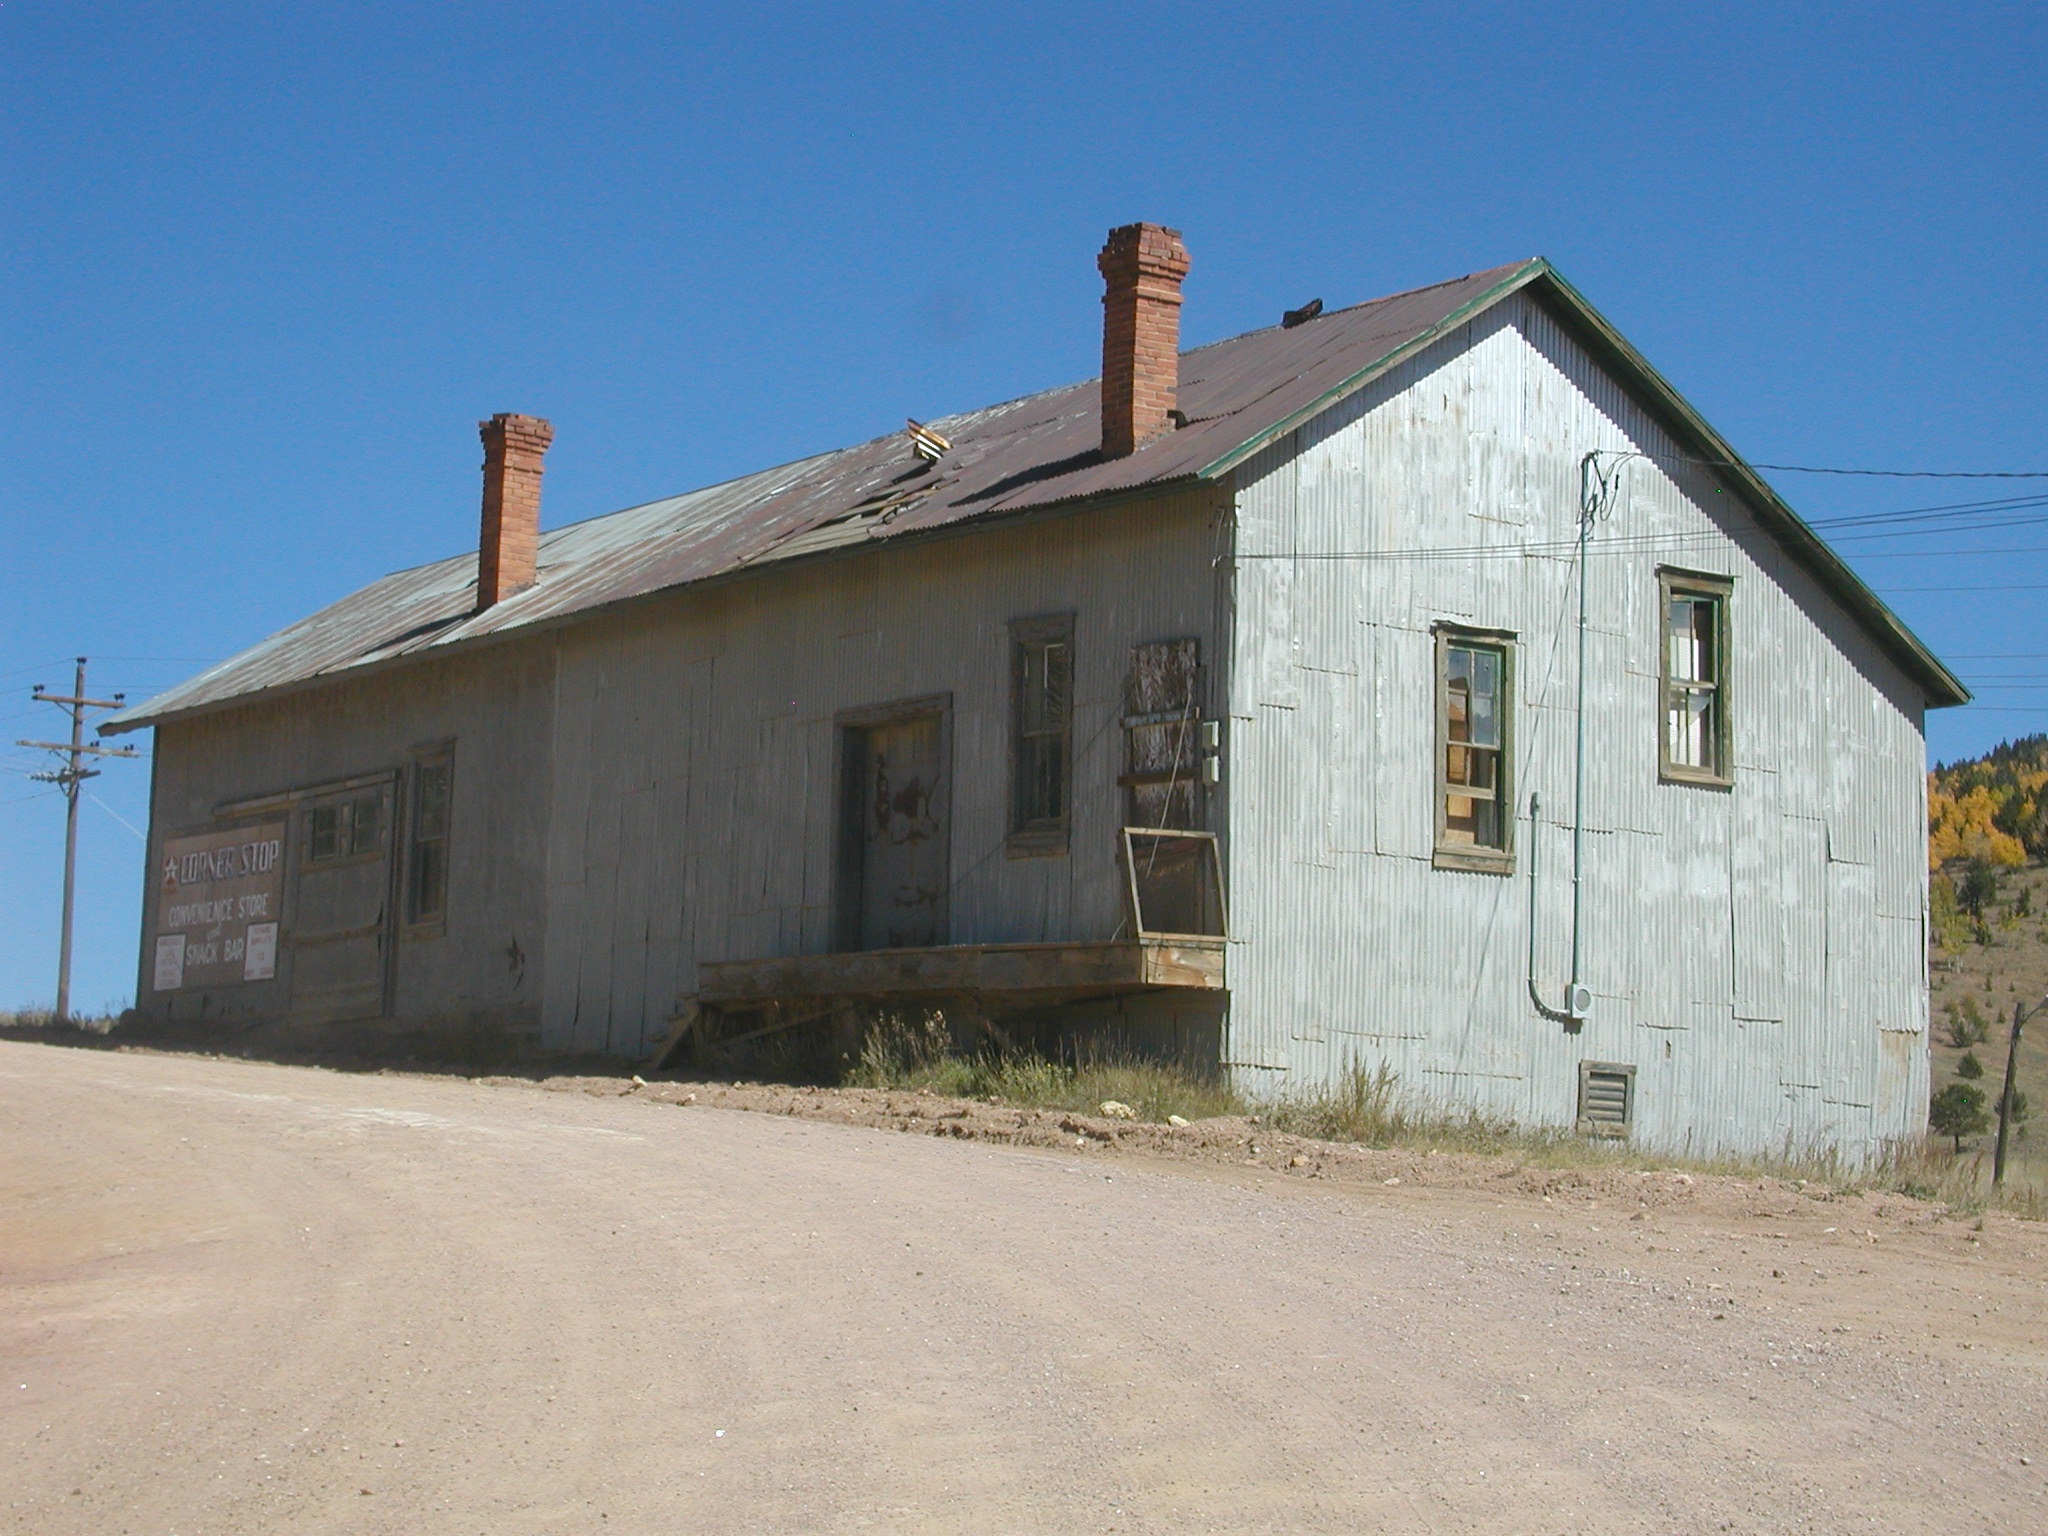
architecture, vintage, house, town, building, old, home, village, shack, cottage, usa, facade, property, church, chapel, empty, colorado, farmhouse, ghost, western, historical, estate, mining, real estate, rural area, residential area, mining building, old western mining building